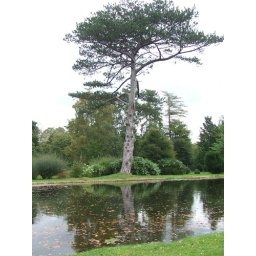
Large tree reflecting in the lily lake at Scampston